Buzz Bombers

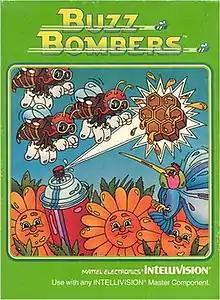

Buzz Bombers is a fixed shooter video game developed by Mattel Electronics for its Intellivision system and released in 1983. Mattel's reaction to Atari's popular "Centipede", the player controls a can of bug spray trying to ward off swarms of bees.